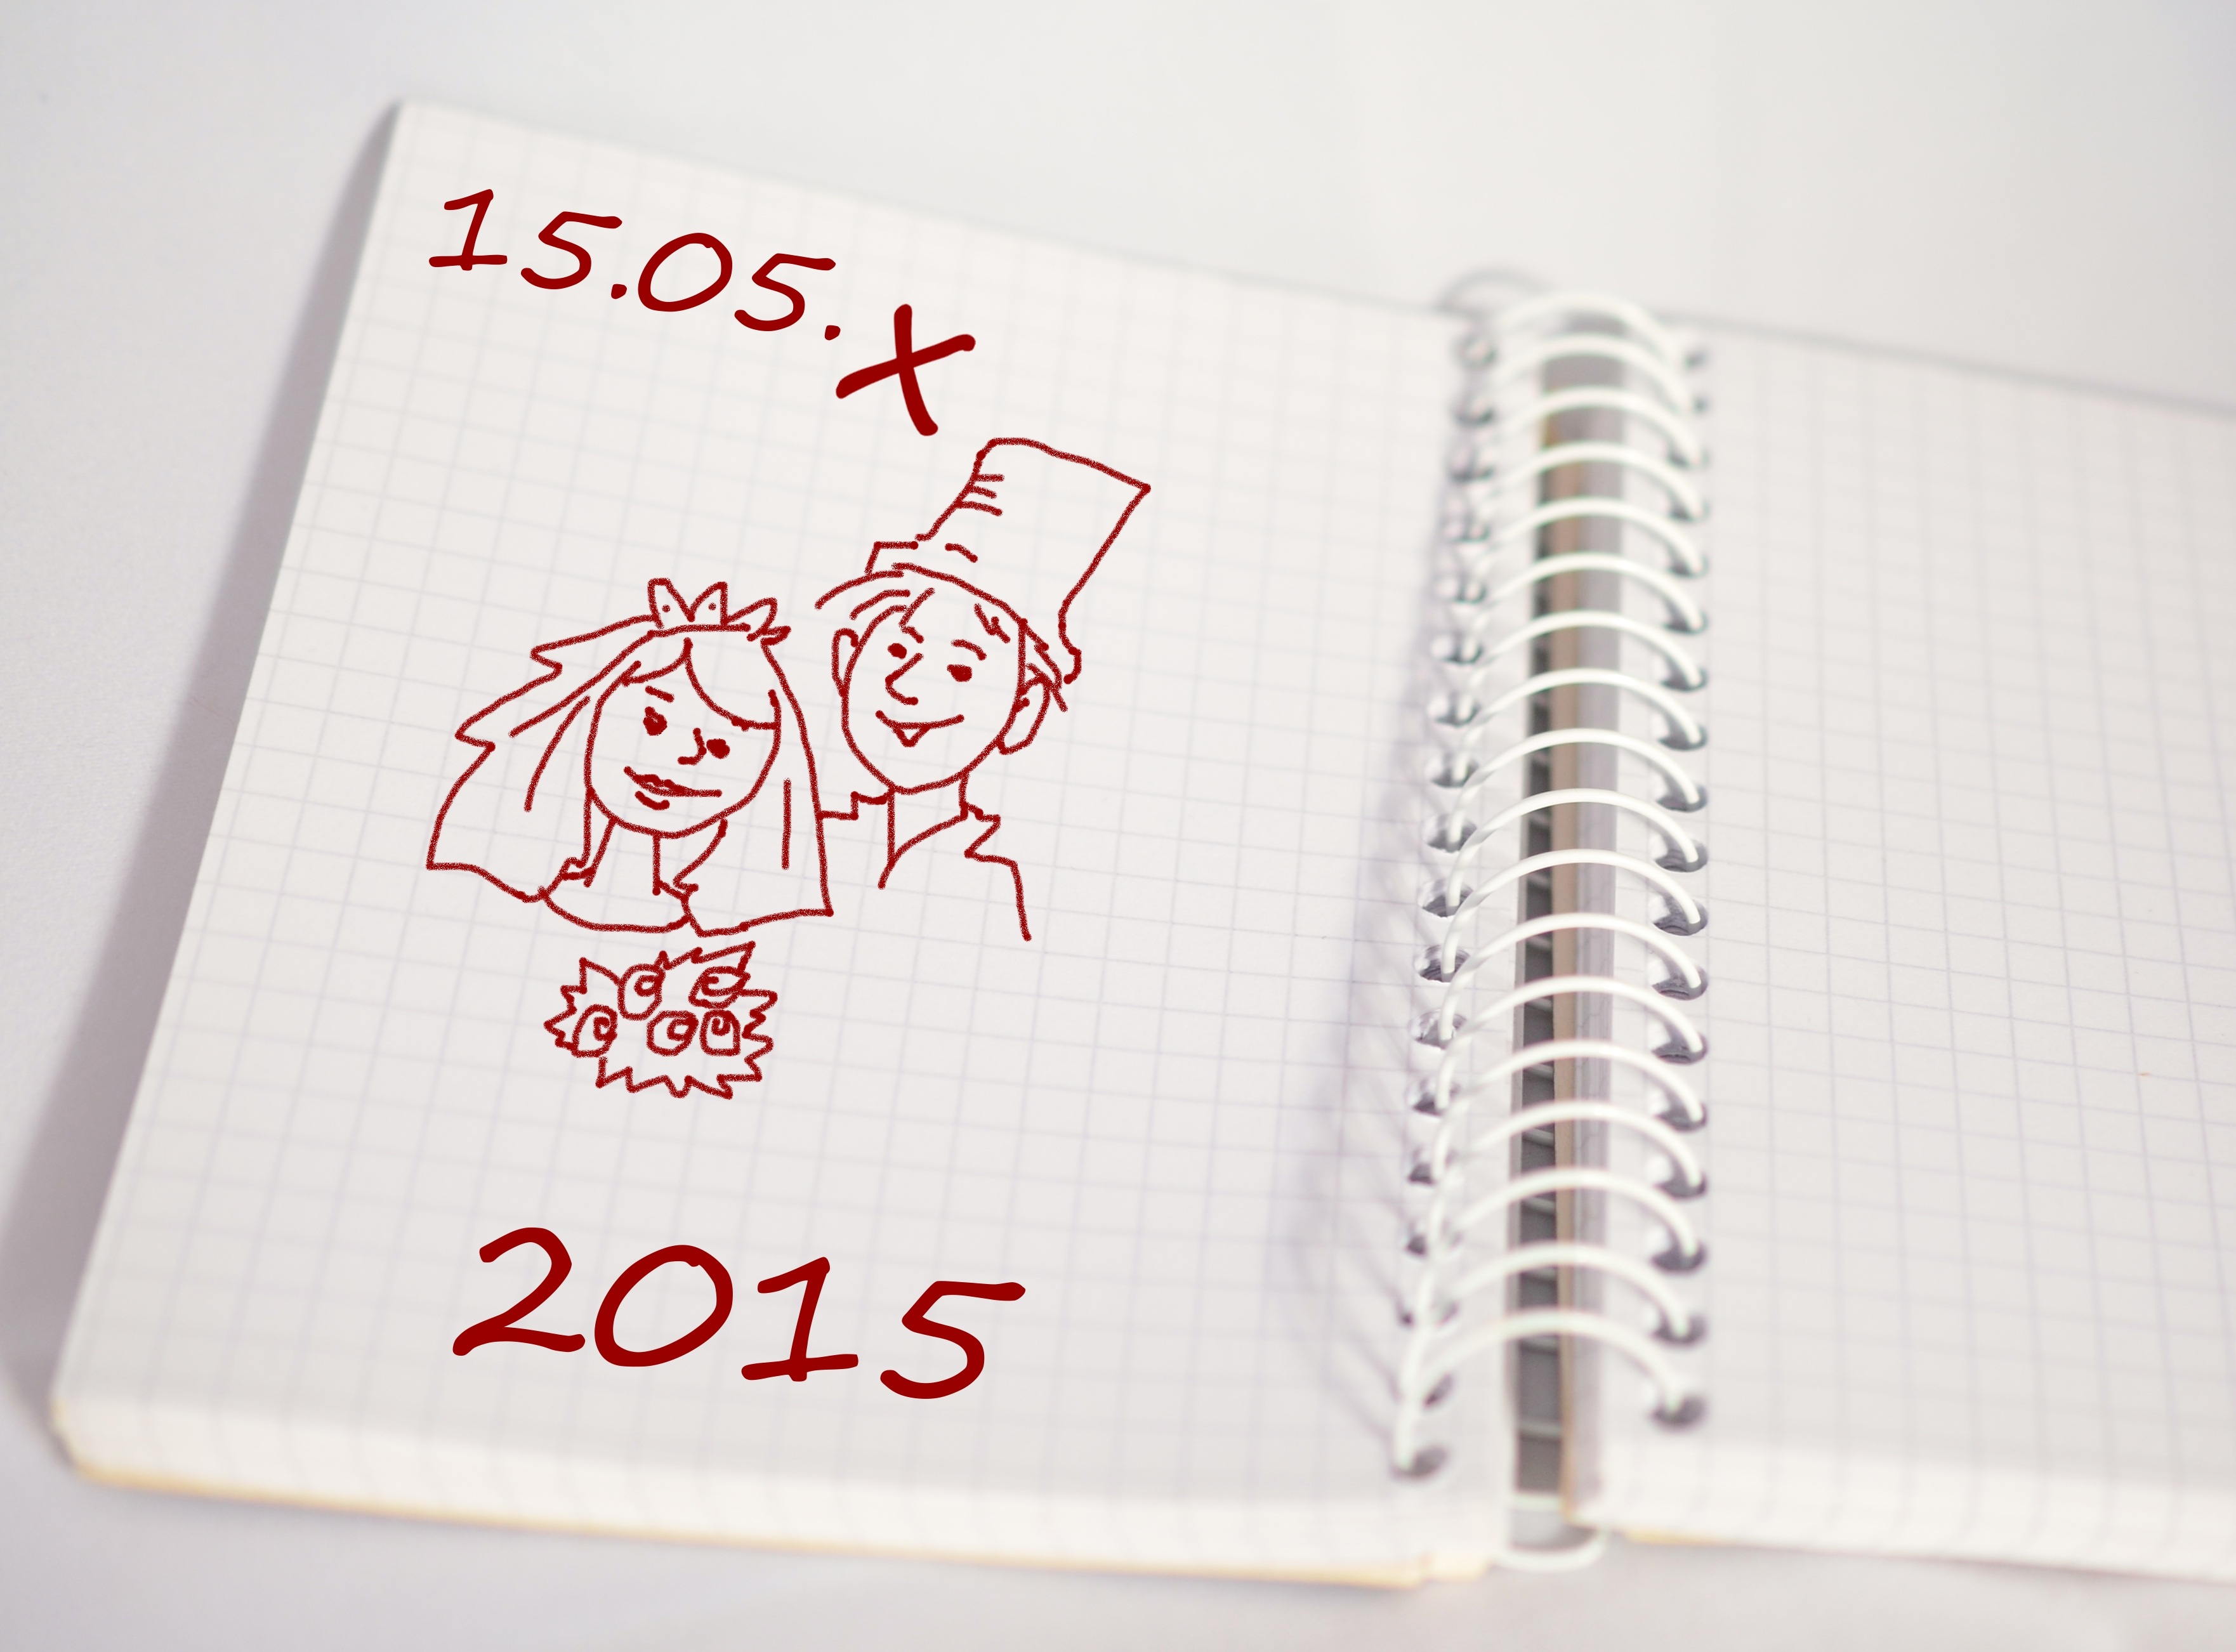
writing, time, pattern, wedding, date, wedding day, label, brand, font, 2015, art, sketch, drawing, year, pair, calligraphy, wedding celebration, wedding feast